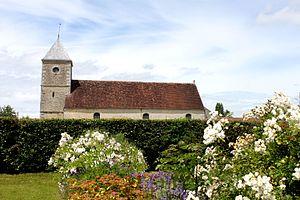
L'église au centre du village.
Le Château-d'Almenêches est une commune française, située dans le département de l'Orne en région Normandie, peuplée de 205 habitants.